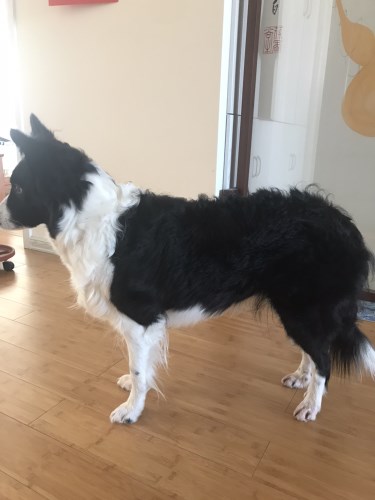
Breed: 2594-n000109-Border_collie